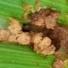
Crop: Maize
Condition: spodoptera-frugiperda-a